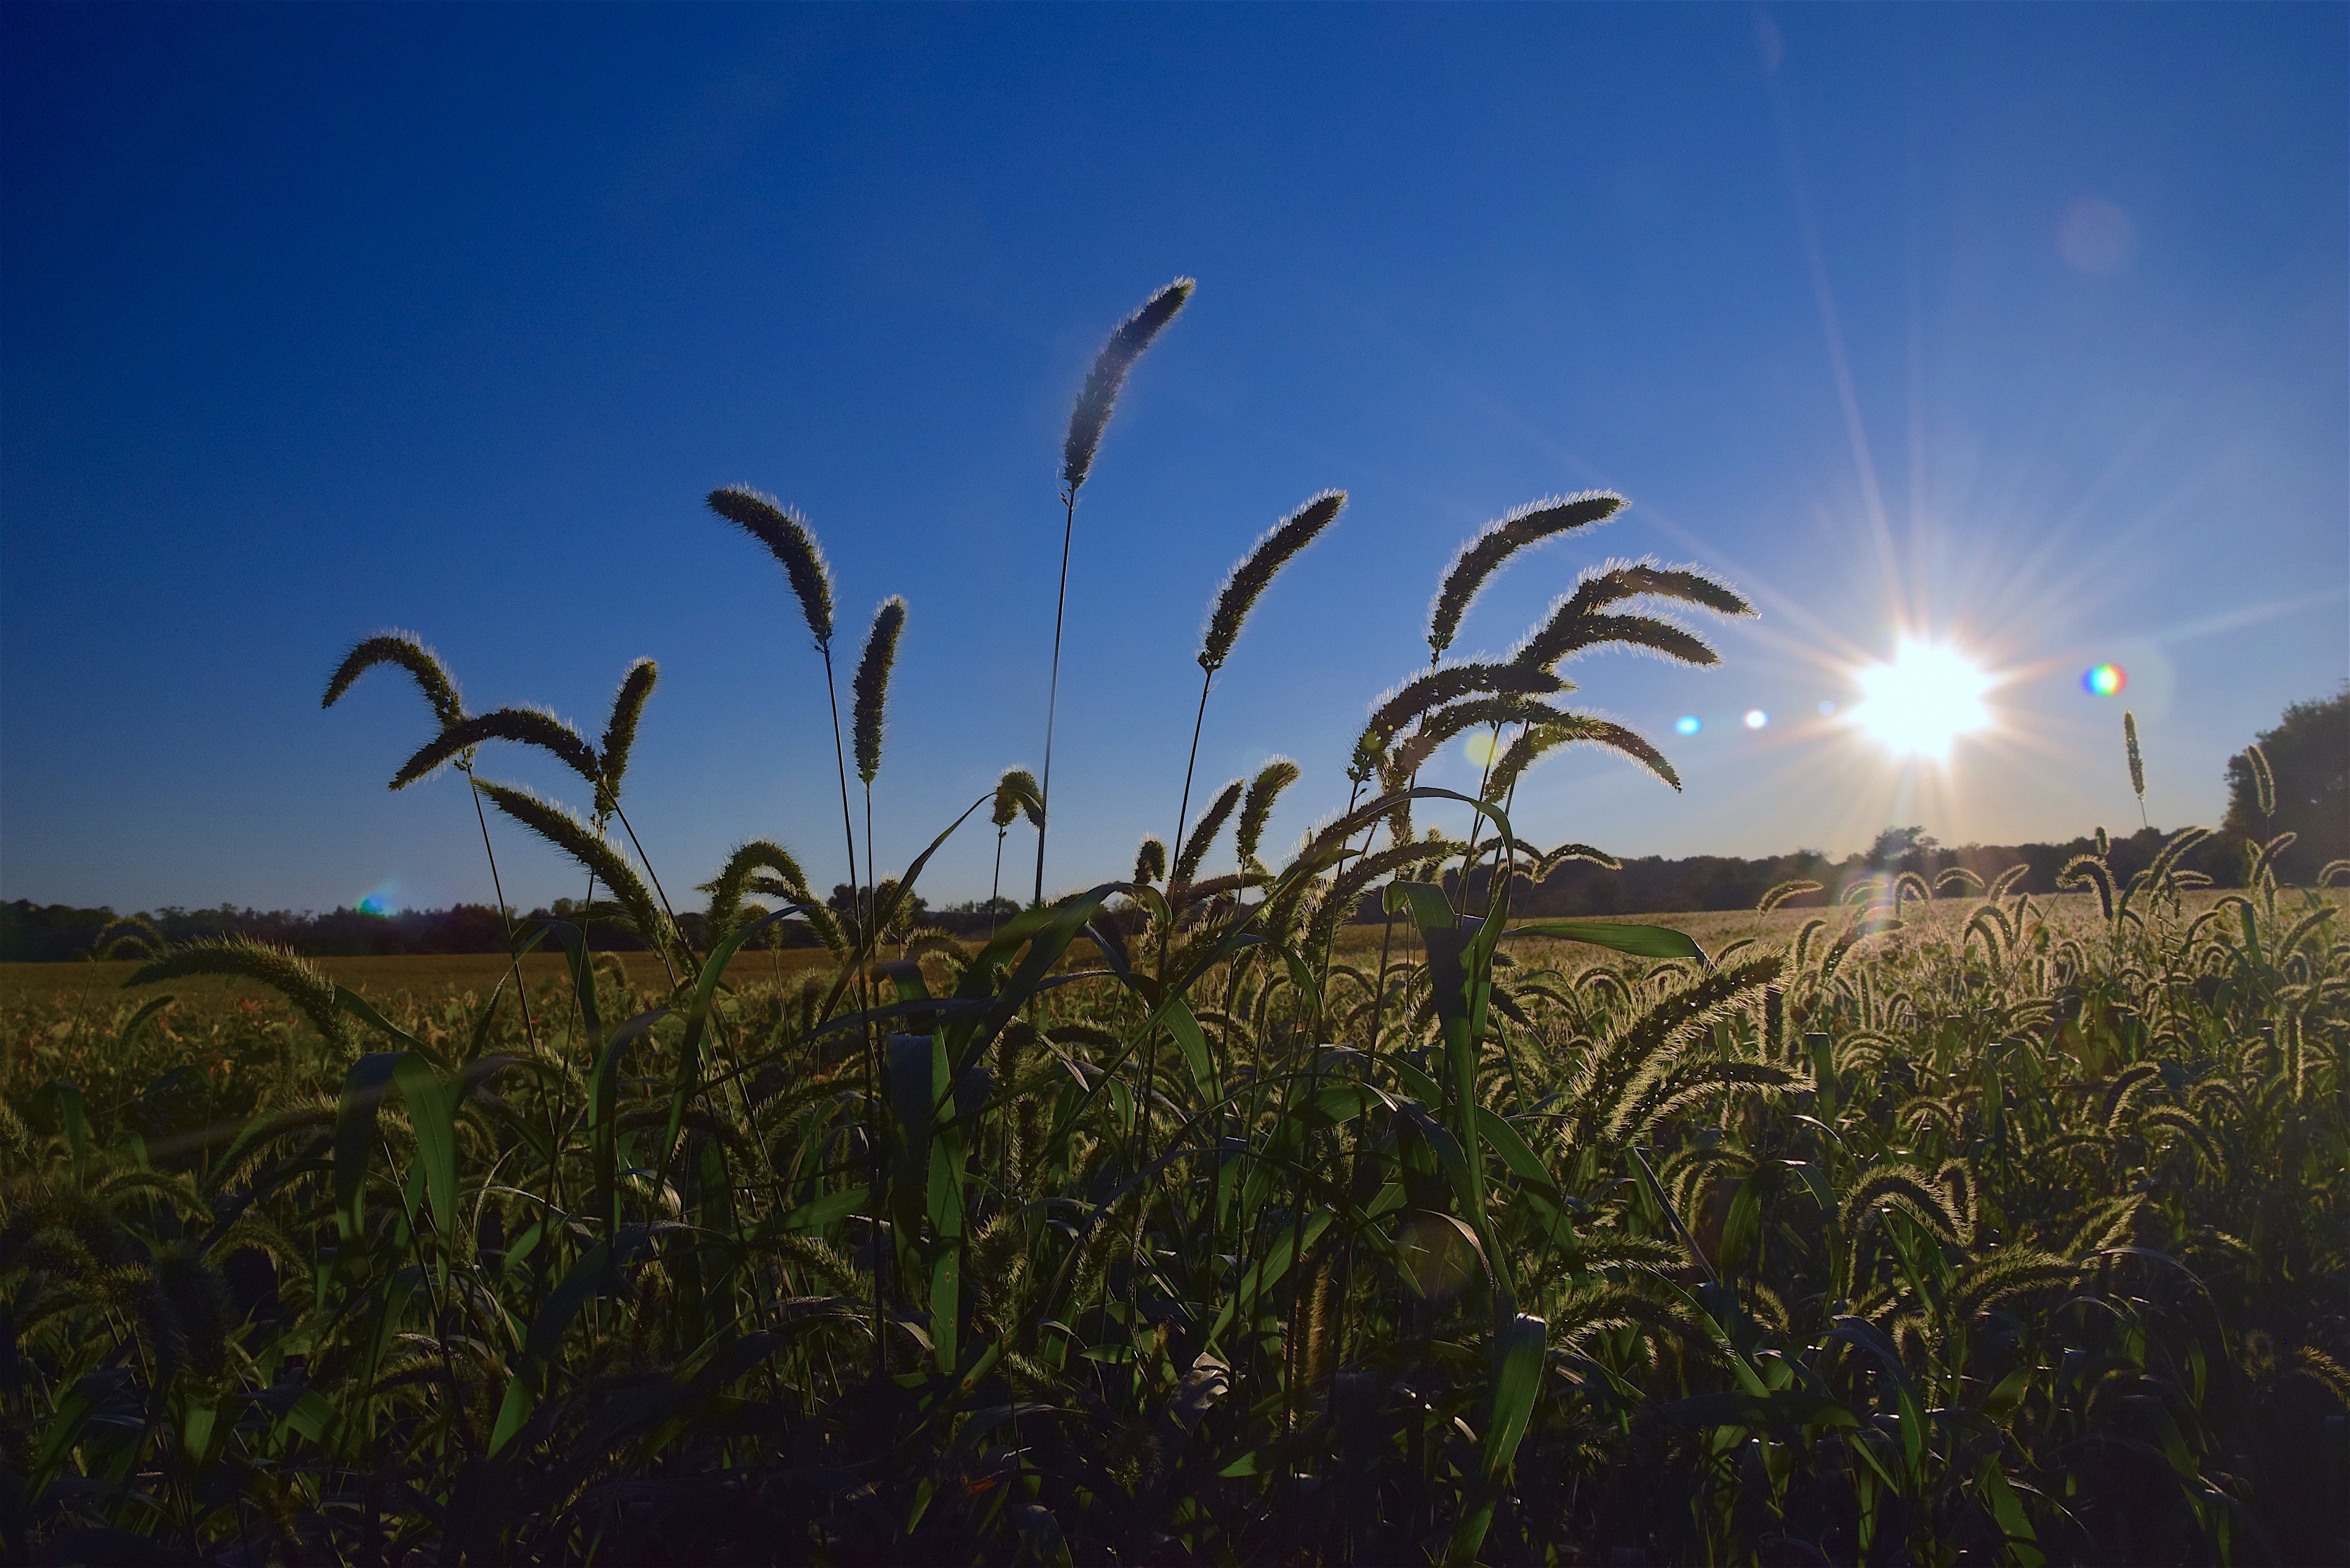
landscape, sea, coast, nature, grass, horizon, light, cloud, growth, plant, sky, sun, sunset, field, farm, meadow, prairie, countryside, sunlight, morning, flower, wind, land, country, summer, environment, evening, rural, food, green, crop, pasture, scenery, weather, blue, yellow, agriculture, season, farmland, agricultural, outdoors, sunny, grassland, bright, day, scene, habitat, rural area, grass family